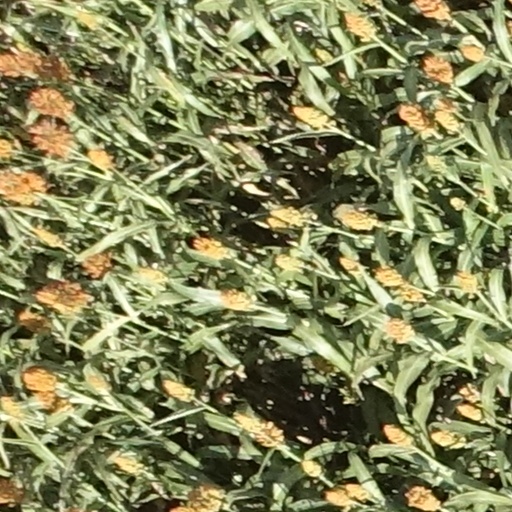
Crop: sorghum